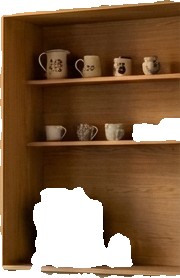
Surface category: cabinetry